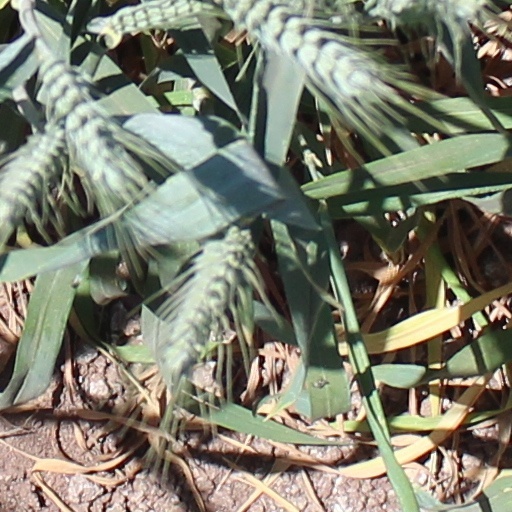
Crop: wheat